Submarine

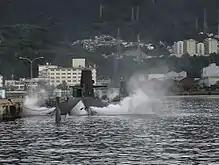
Recharging battery (JMSDF)

After World War II, approaches split. The Soviet Union changed its designs, basing them on German developments. All post-World War II heavy Soviet and Russian submarines are built with a double hull structure. American and most other Western submarines switched to a primarily single-hull approach. They still have light hull sections in the bow and stern, which house main ballast tanks and provide a hydrodynamically optimized shape, but the main cylindrical hull section has only a single plating layer. Double hulls are being considered for future submarines in the United States to improve payload capacity, stealth and range.